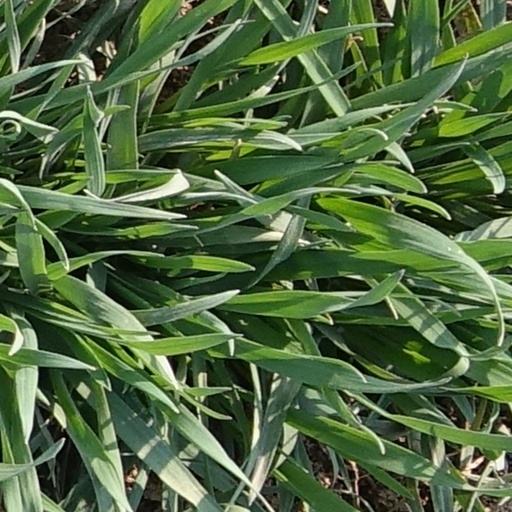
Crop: wheat